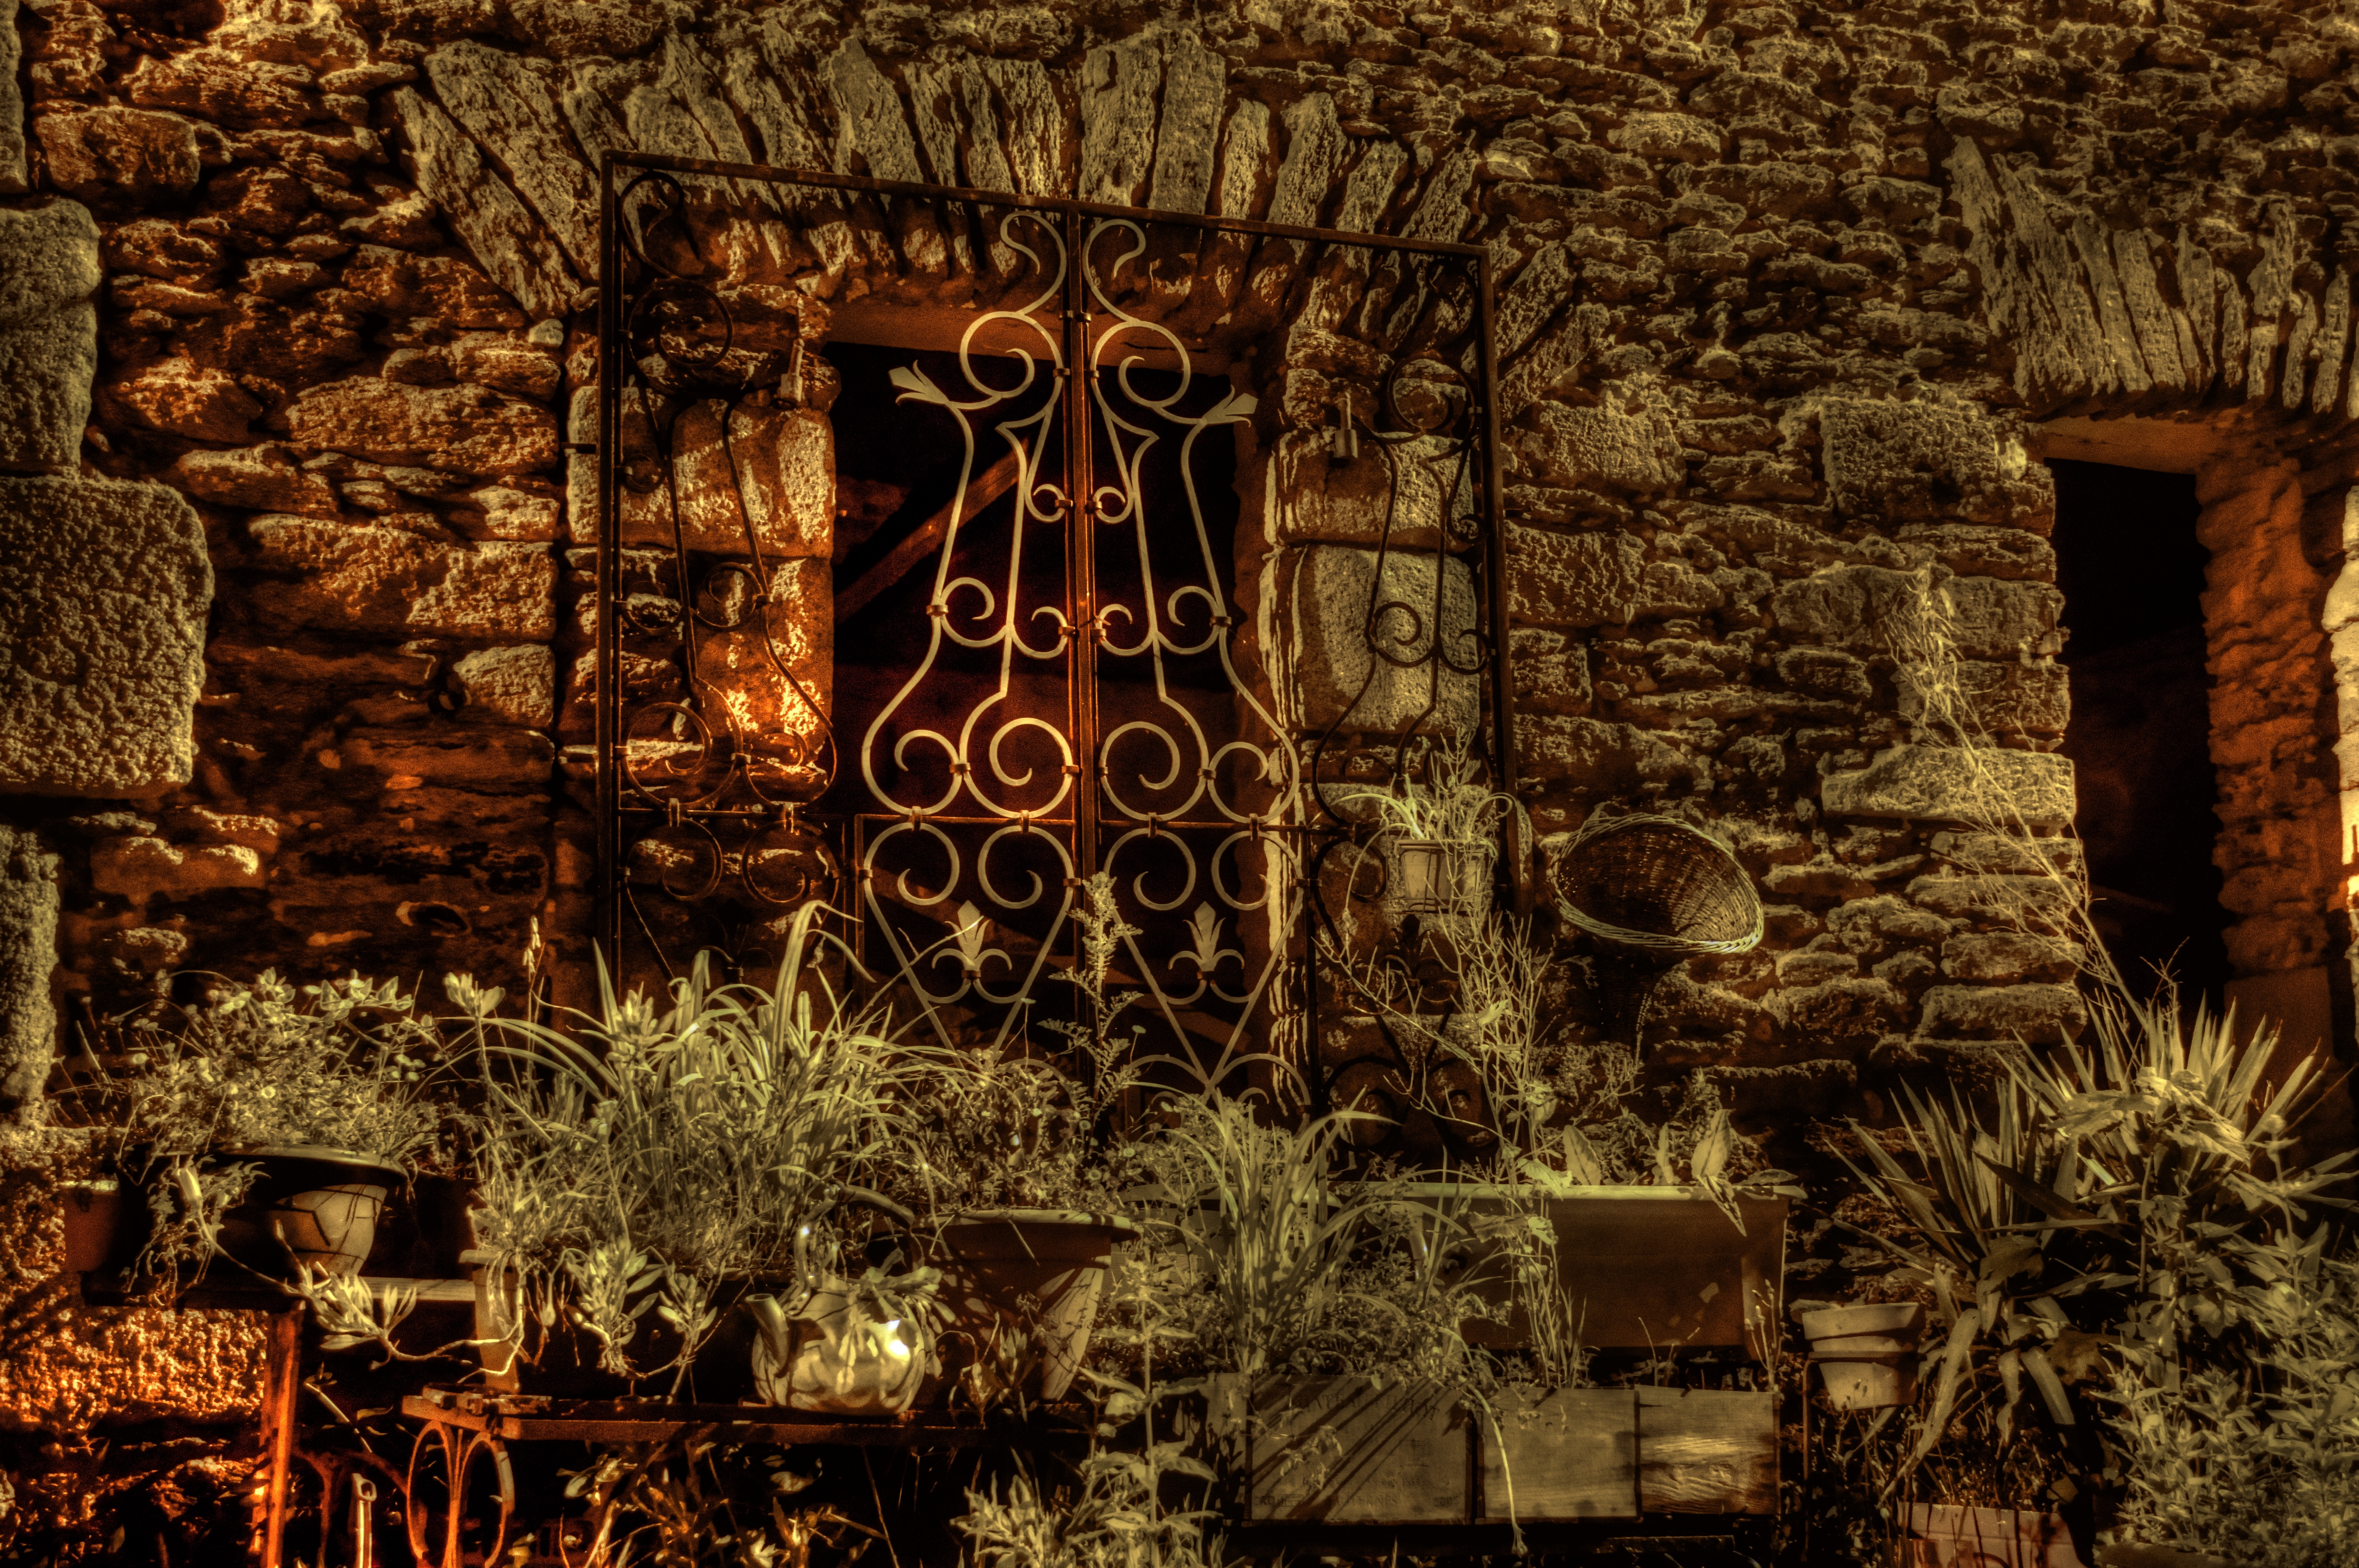
light, plant, night, window, old, pavement, decoration, facade, brick, lane, christmas decoration, former, screenshot, ancient history, landscape lighting